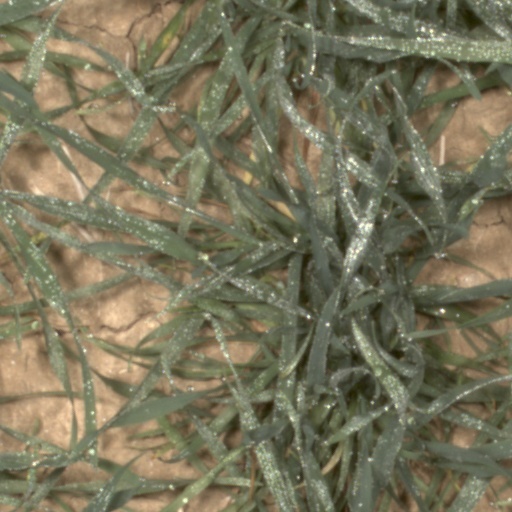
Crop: wheat